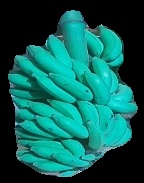
Variety: elakki-bale
Grade: grade2